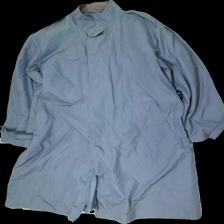
View: front
Type: Jacket
Category: Unisex
Brand: Not in the list
Brand text on label: Gulins
Colors: Grey
Material: 76% polyester, 24% cotton
Cut: Regular
Season: Autumn
Damage: one button is a little loose
Price range: 100-150
Recommended usage: Reuse